Engineer

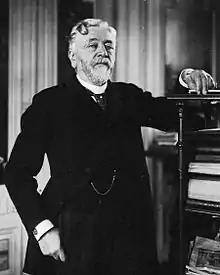
Gustave Eiffel was a French civil engineer

, thirty two countries in Europe (including nearly all 27 countries of the EU) now recognise the title of "European Engineer" which permits the use of the pre-nominal title of "EUR ING" (always fully capitalised). Each country sets its own precise qualification requirement for the use of the title (though they are all broadly equivalent). Holding the requisite qualification does not afford automatic entitlement. The title has to be applied for (and the appropriate fee paid). The holder is entitled to use the title in their passport. EUR INGs are allowed to describe themselves as professionally qualified engineers and practise as such in any of the 32 participating countries including those where the title of engineer is regulated by law.